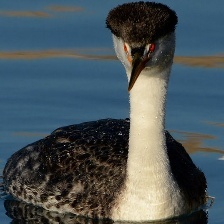
Species: CLARKS GREBE
Scientific name: AECHMOPHORUS CLARKII